1976 6 Hours of Silverstone

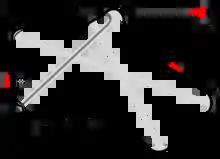
Map of the Silverstone Circuit (1975–1986)

The 1976 Six Hours of Silverstone was the third race of the 1976 World Championship for Makes. It took place at the Silverstone Circuit, Great Britain on 9 May 1976. It was open to Group 5 Special Production cars, Group 4 GT cars and Group 2 Touring Cars.